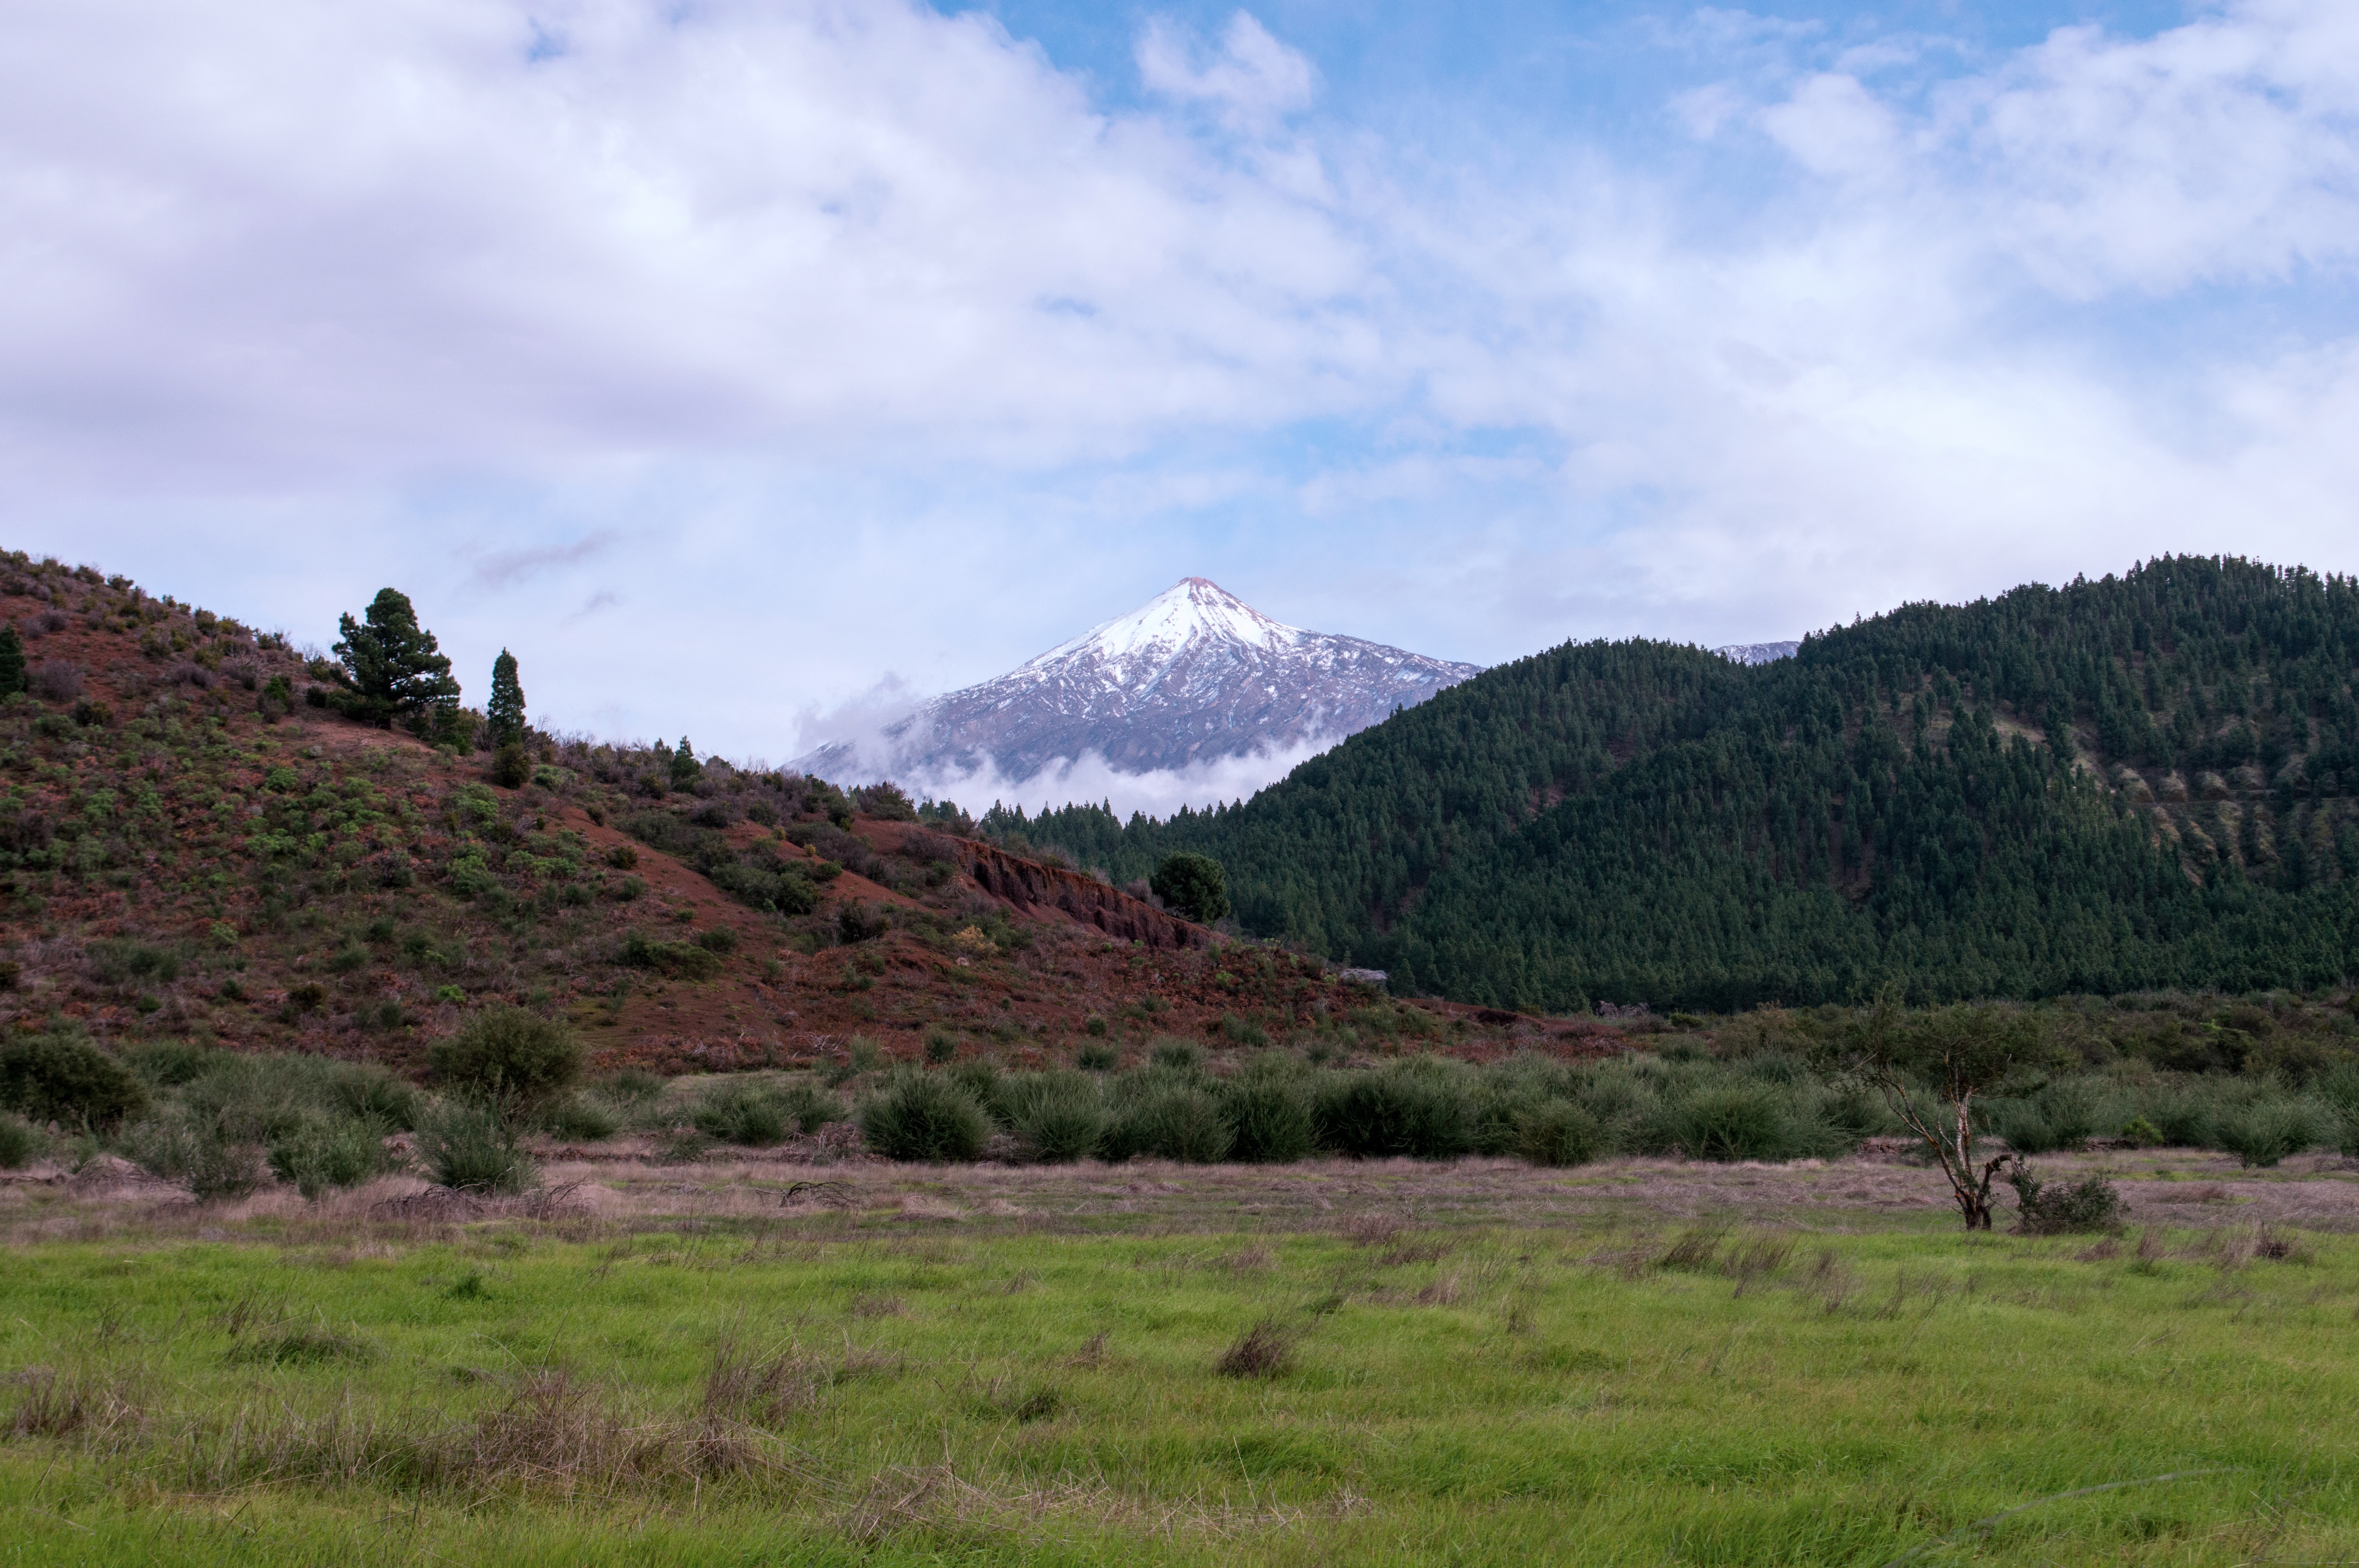
landscape, tree, grass, wilderness, mountain, meadow, prairie, hill, valley, mountain range, pasture, highland, ridge, plain, grassland, badlands, plateau, fell, habitat, loch, ecosystem, steppe, rural area, landform, natural environment, geographical feature, mountainous landforms